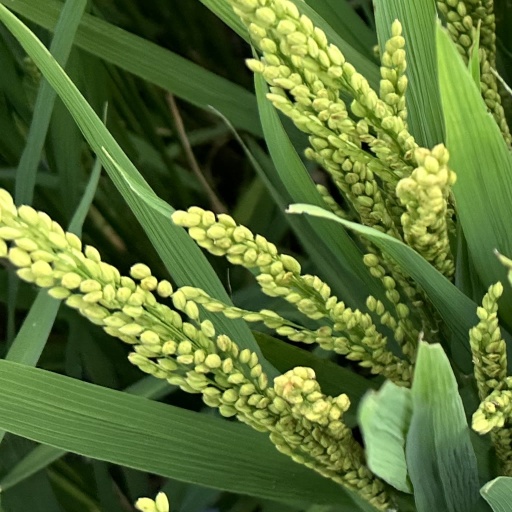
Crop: rice